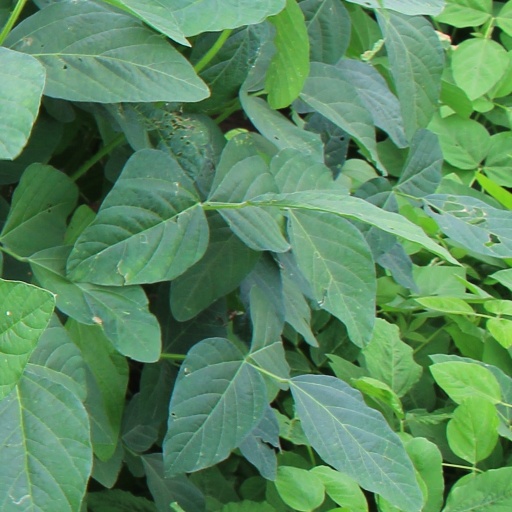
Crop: soybean